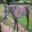
Label: horse